Economics of participation

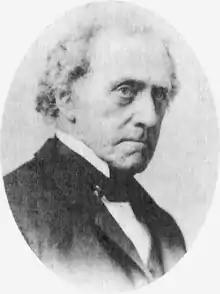
James Gamble offered informal ESOPs to employees, whereby company stock would be allocated once retirement was reached.

Economics of participation is fundamentally derived from the concept of an employee's involvement in, and contribution to, the operational and managerial functions of their workplace. This foundational concept dates to as early as 1733, when President Benjamin Franklin applied a form of employee ownership to the establishment of print shops during the founding of the United States. In exchange for a third of each shop's profits, Franklin covered the costs of each shop's upfront capital in addition to a third of operating expenses. After six years, he transferred the stores' ownership to various journeymen, "most of [whom] did well" and who were able to "go on working for themselves" successfully, among the first of all employee-owners.